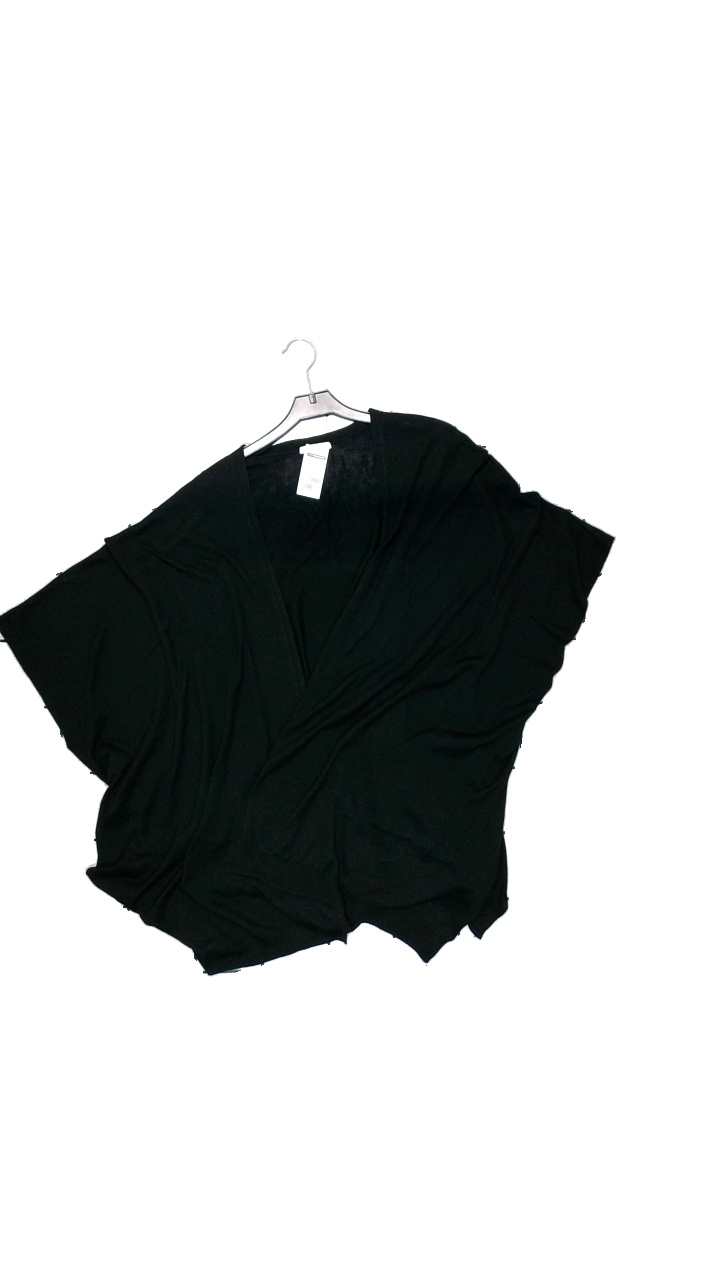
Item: Cardigan (Ladies)
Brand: H&m
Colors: Black
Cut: Oversize, Long, Loose
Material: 50% acrylic, 50% viscose
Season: All
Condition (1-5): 4
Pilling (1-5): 4
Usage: Reuse
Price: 50-100